Chinese calligraphy

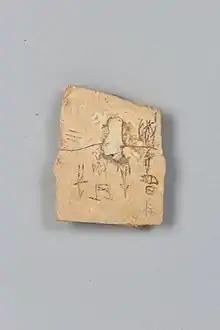
Oracle bone fragment, Shang dynasty (ca. 1600–1046 BC)

Oracle bone script was an early form of Chinese characters written on animals' bones. Written on oracle bones—animal bones or turtle plastrons—it is the earliest known form of Chinese writing. The bones were believed to have prophecies written on them. The first appearance of what we recognize unequivocally to refer as "oracle bone inscriptions" comes in the form of inscribed ox scapulae and turtle plastrons from sites near modern Anyang (安陽) on the northern border of Henan province. The vast majority were found at the Yinxu site in this region. They record pyromantic divinations of the last nine kings of the Shang dynasty, beginning with Wu Ding, whose accession is dated by different scholars at 1250 BC or 1200 BC. Though there is no proof that the Shang dynasty was solely responsible for the origin of writing in China, neither is there evidence of recognizable Chinese writing from any earlier time or any other place. The late Shang oracle bone writings constitute the earliest significant corpus of Chinese writing and it is also the oldest known member and ancestor of the Chinese family of scripts, preceding the Chinese bronze inscriptions.